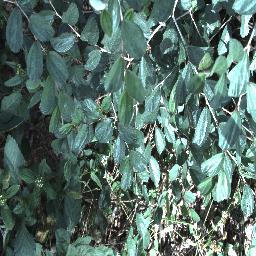
Label: chinee_apple